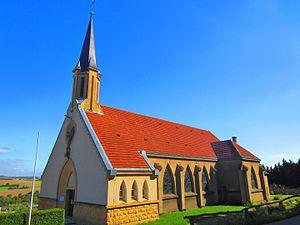
Eglise leiding
Heining-lès-Bouzonville est une commune française située dans le département de la Moselle et le bassin de vie de la Moselle-Est, en région Grand Est. L'ancienne commune de Schreckling est réunie à Leyding en 1810, Leyding et Lognon à Heining en 1830, qui devient Heining-lès-Bouzonville en 1947.
Leiding est un petit village transfrontalier située sur la frontière entre l'Allemagne et la France. Celle-ci est située au milieu de la grand-rue appelée rue de la frontière en français et Neutrale Straße en allemand. Ainsi les maisons sont : françaises si elles se trouvent sur le côté ouest et allemandes si elles sont sur le côté est.